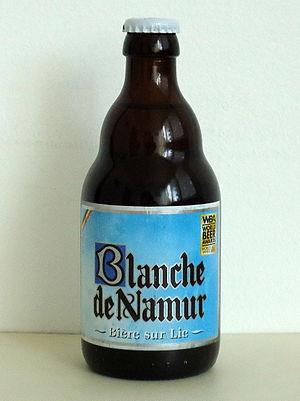
La Blanche de Namur est une bière blanche belge produite aujourd'hui par la Brasserie du Bocq.